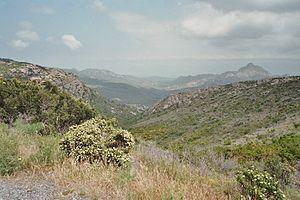
La région méditerranéenne est une phytorégion, définie par Armen Takhtajan dans son ouvrage Floristicheskie oblasti Zemli, en 1986. Elle englobe les aires littorales du bassin méditerranéen. Elle appartient au royaume holarctique ou boréal et au sous-royaume du Tethyan.
En botanique, le maquis désigne une formation végétale caractéristique des régions au climat méditerranéen.
Le climat méditerranéen est un type de climat appartenant à la famille du climat tempéré, qui se caractérise par des étés chauds et secs et des hivers doux et humides.